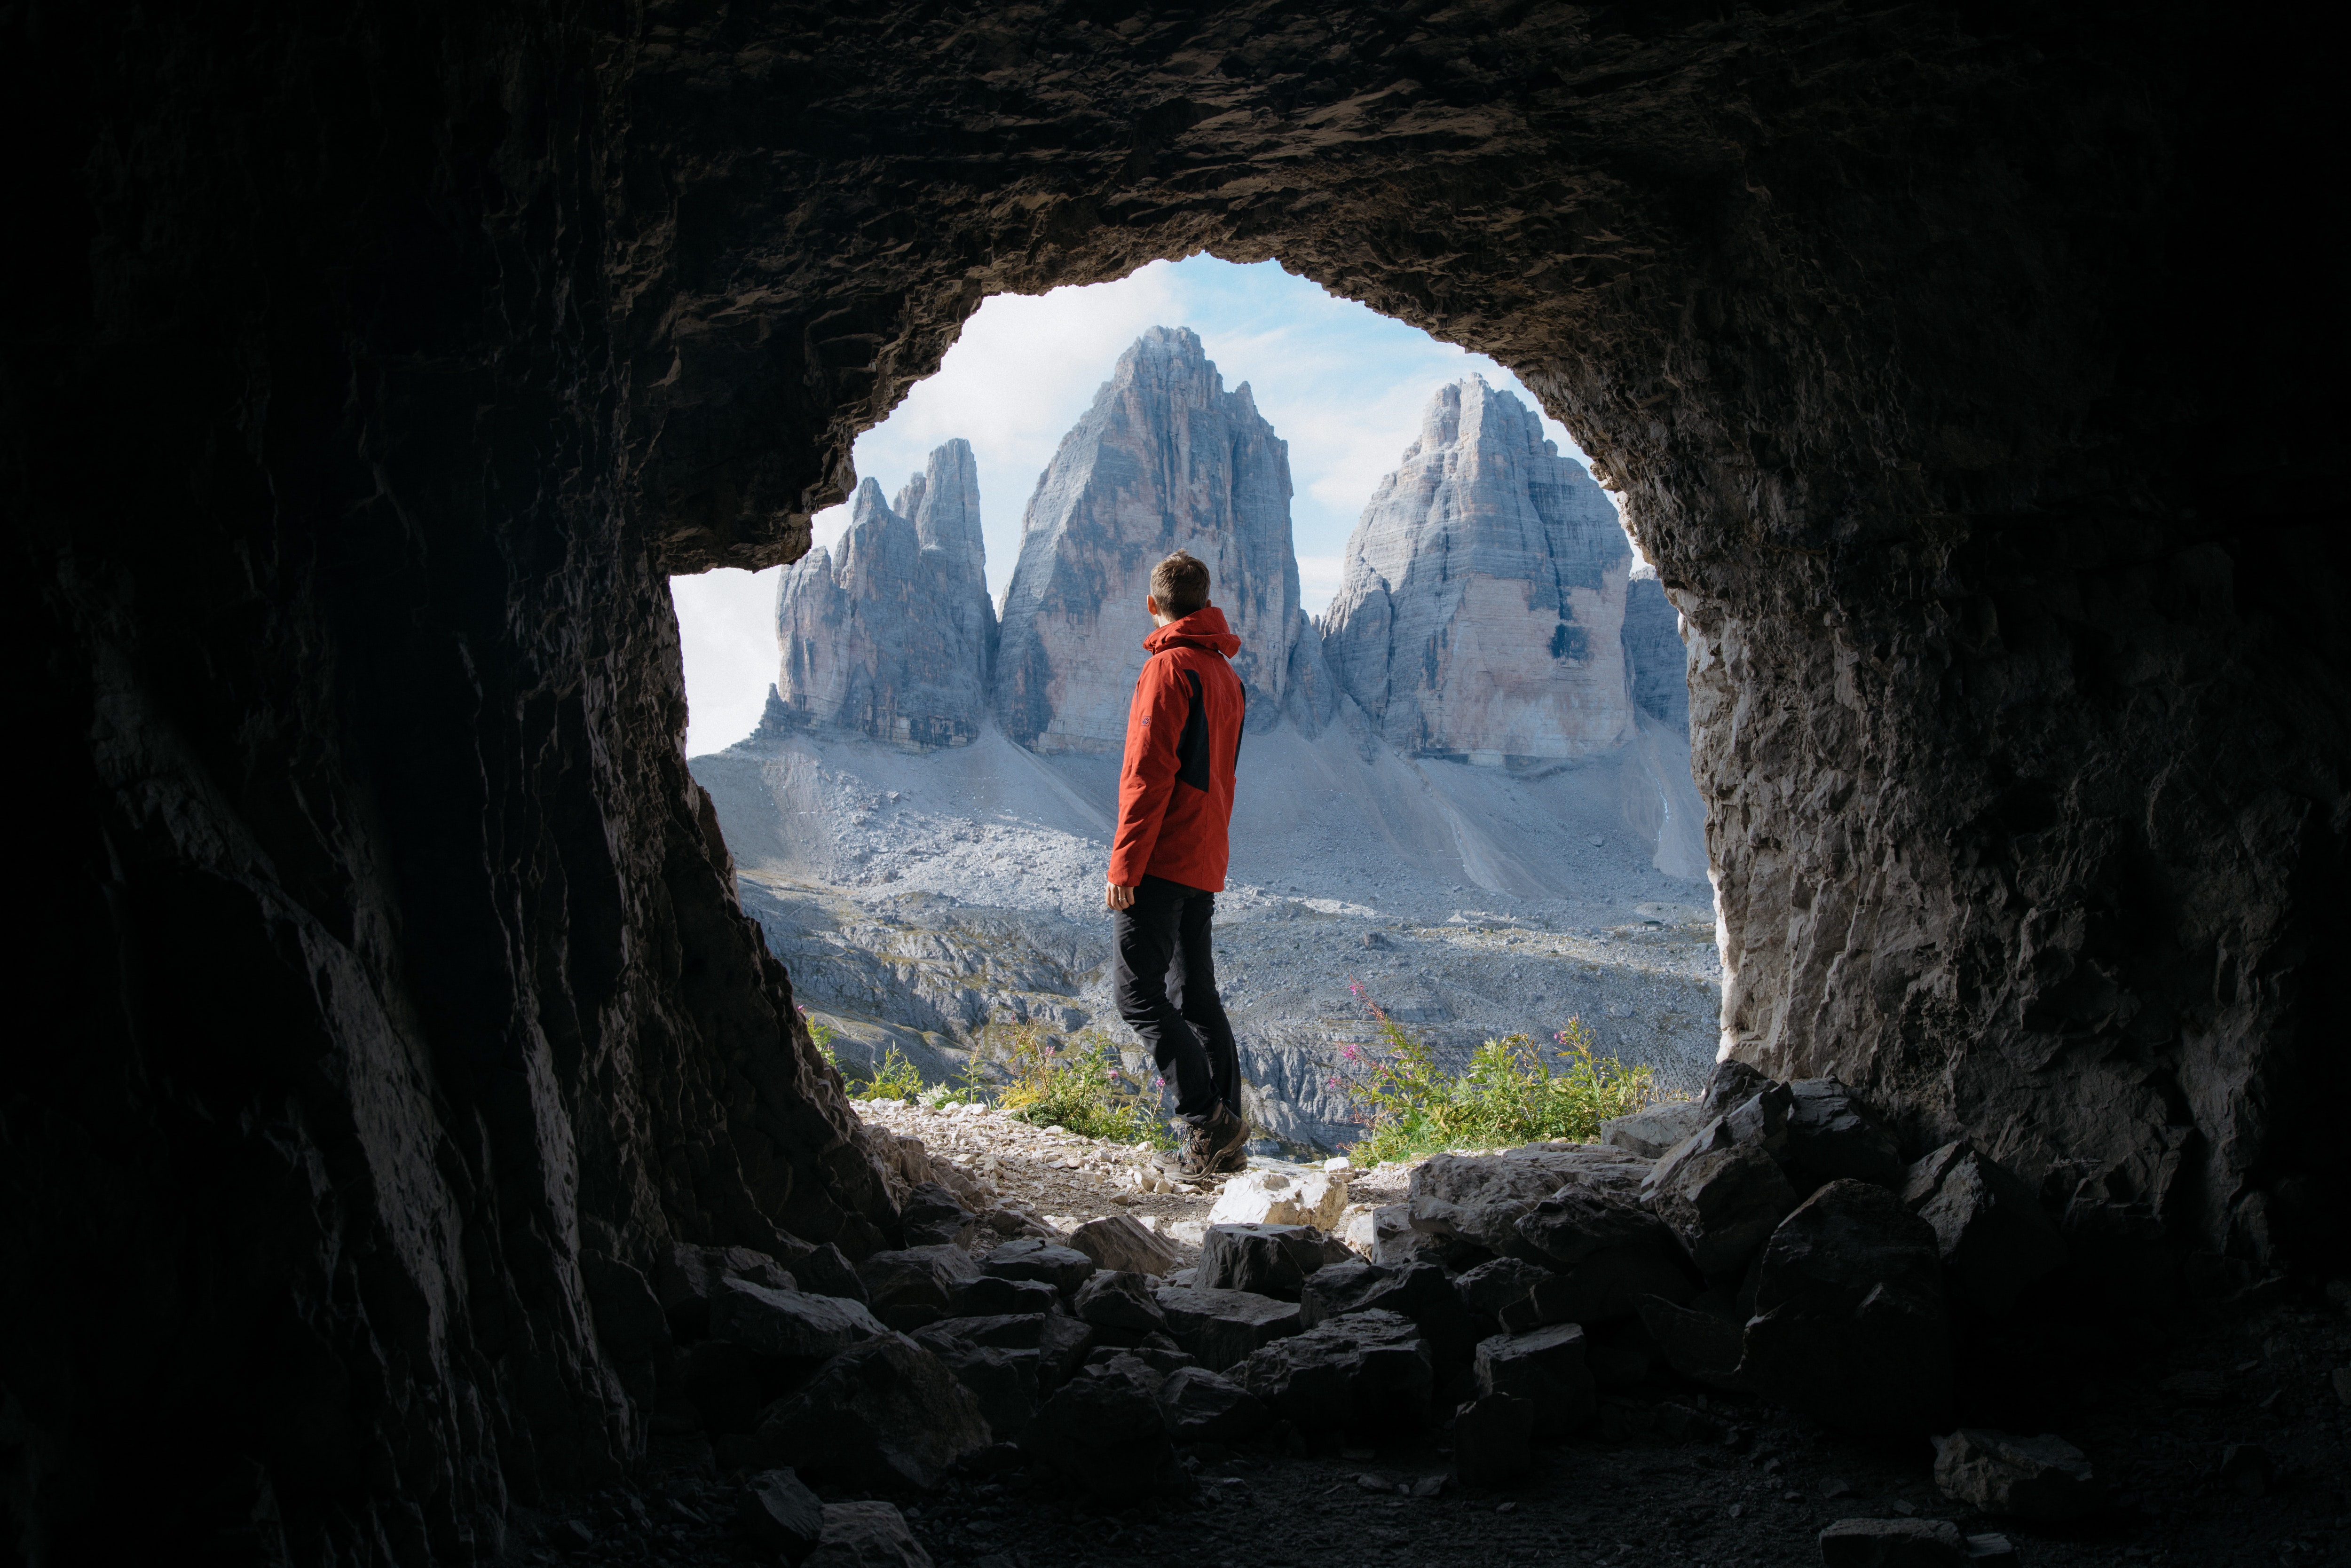
cave, caving, formation, geological phenomenon, infrastructure, rock, recreation, geology, lava tube, photography, erosion, tunnel